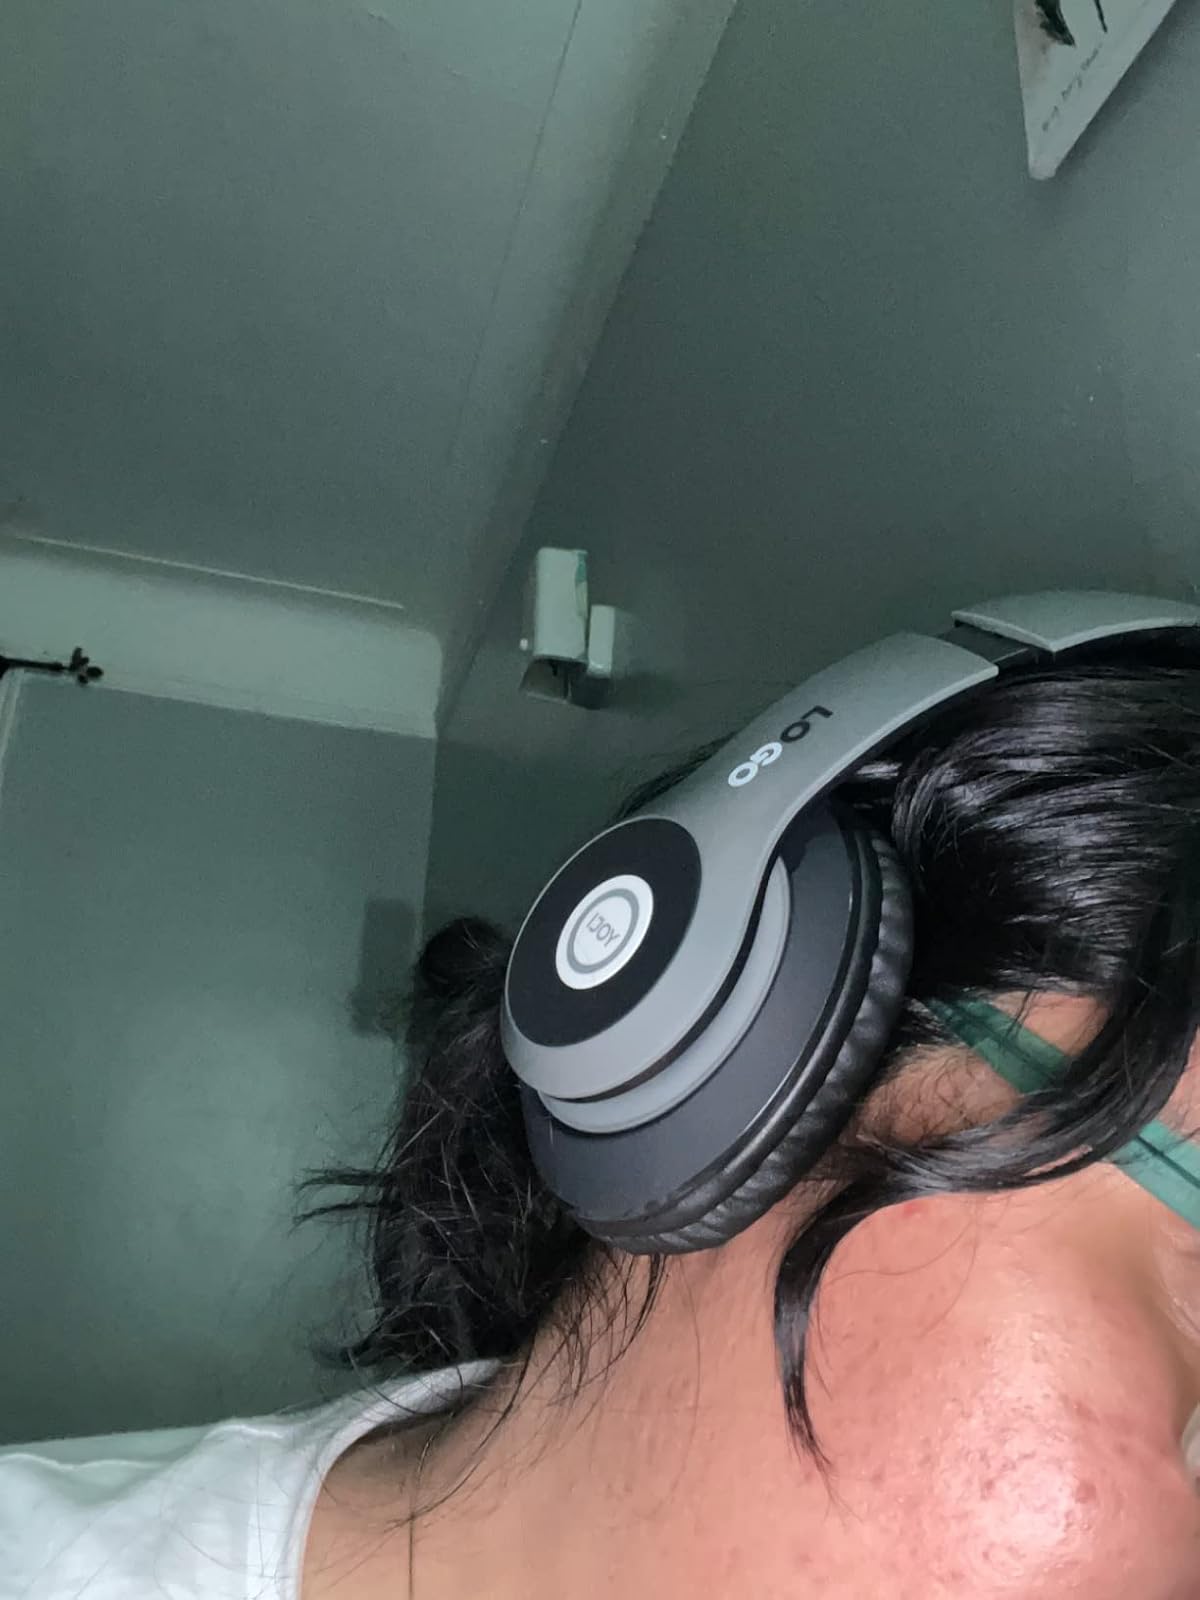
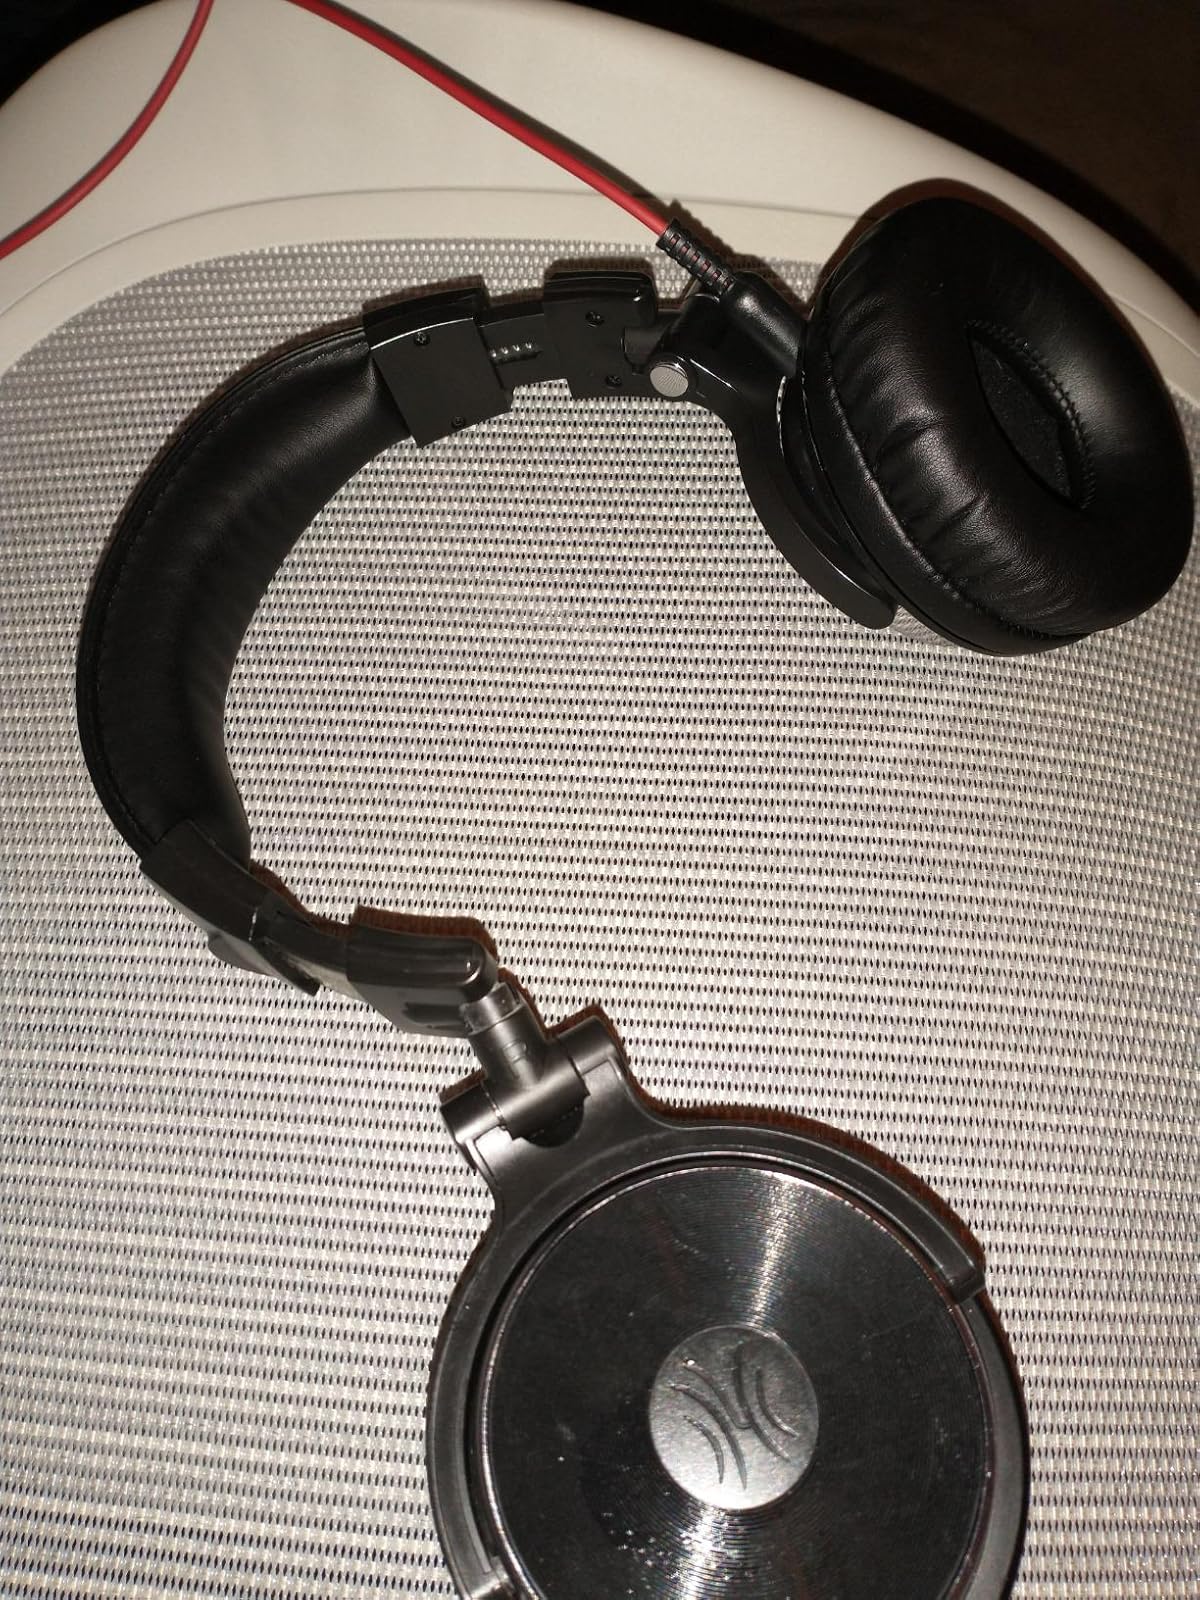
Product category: headphones
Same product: no